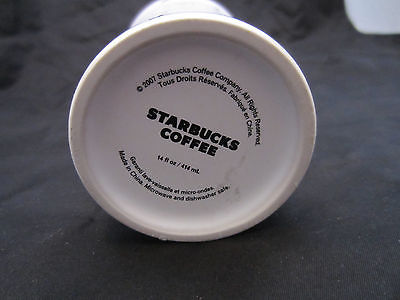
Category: mug